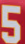
Number: 5